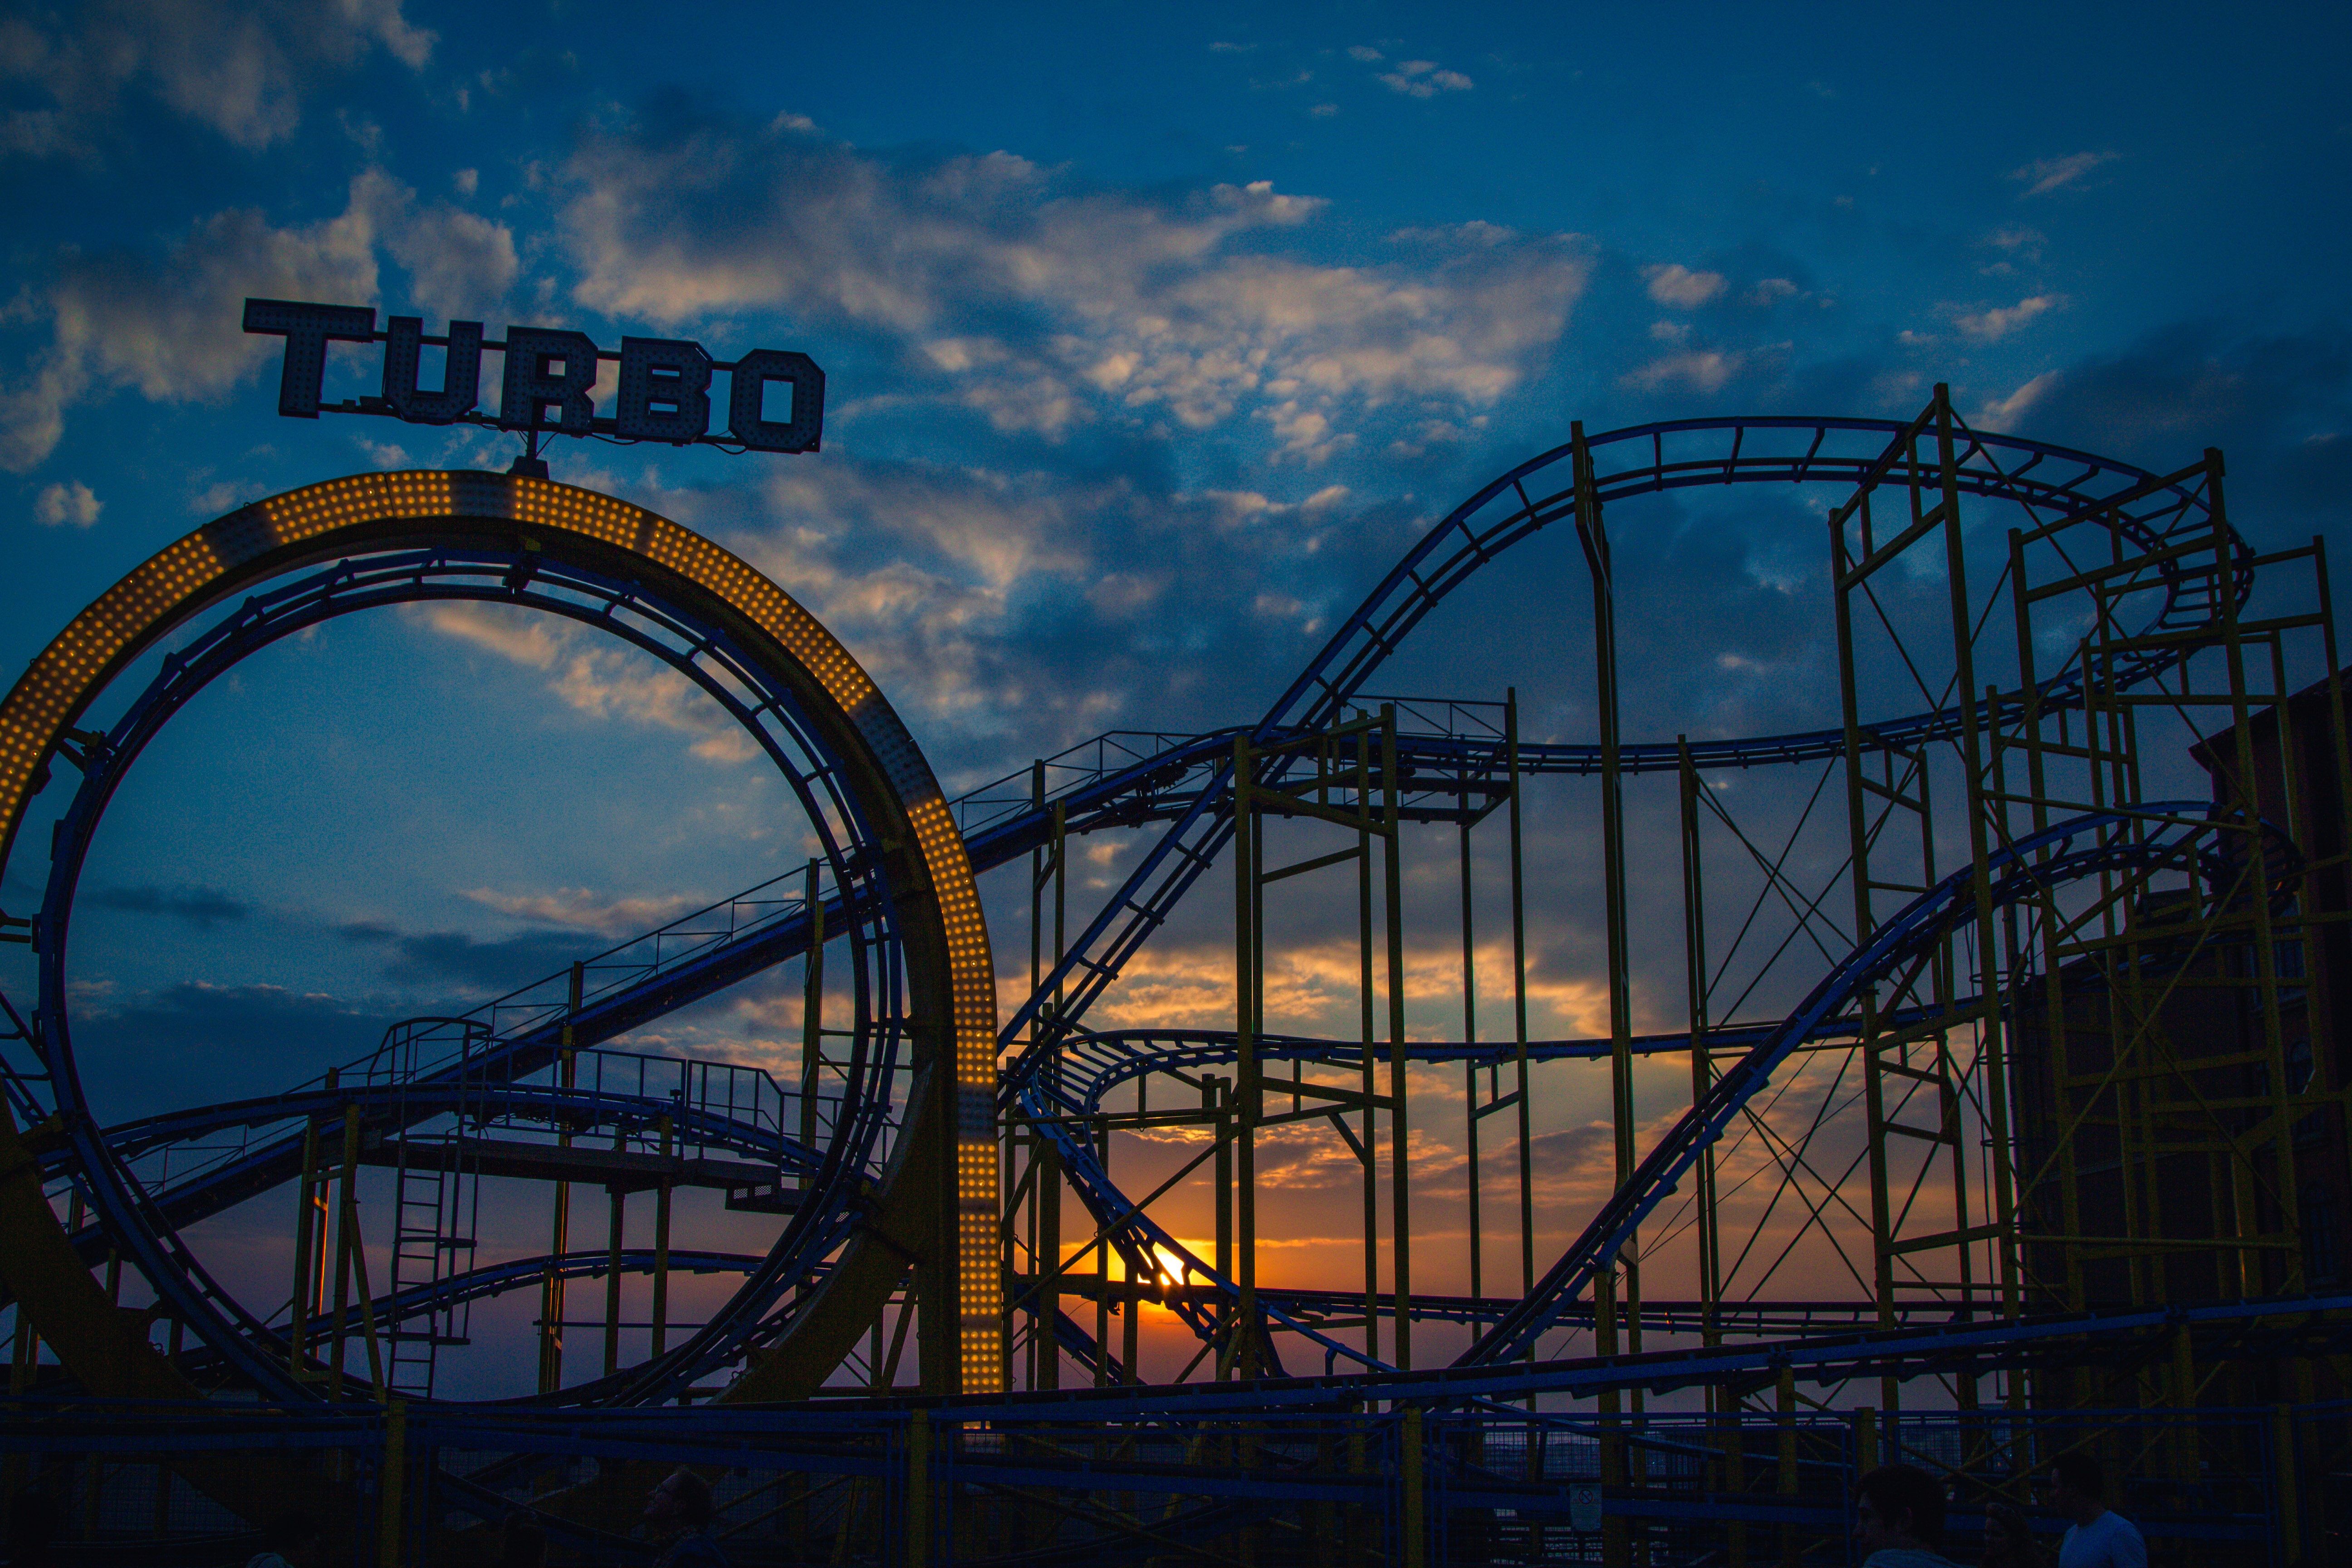
light, sky, sun, sunset, dark, recreation, dusk, evening, ferris wheel, amusement park, park, blue, roller coaster, clouds, tourist attraction, mood, turbo, leave, amusement ride, outdoor recreation, nonbuilding structure